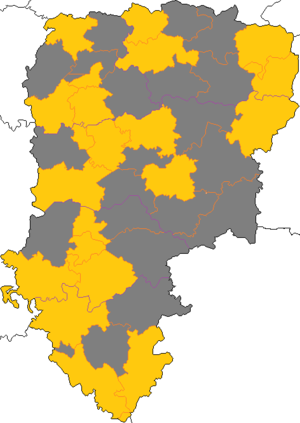
Carte des cantons renouvelables dans l'Aisne lors des élections cantonales de 2008
Les élections cantonales ont eu lieu les 9 et 16 mars 2008.